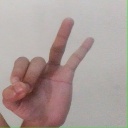
अक्षर: ण